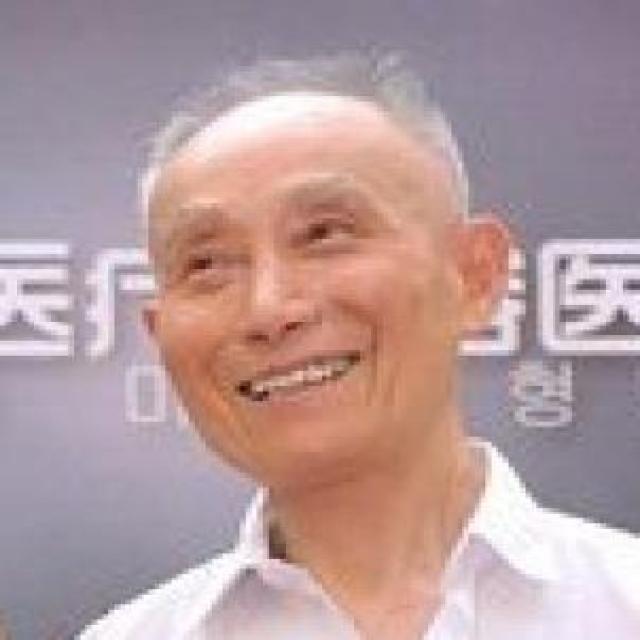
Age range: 45-64